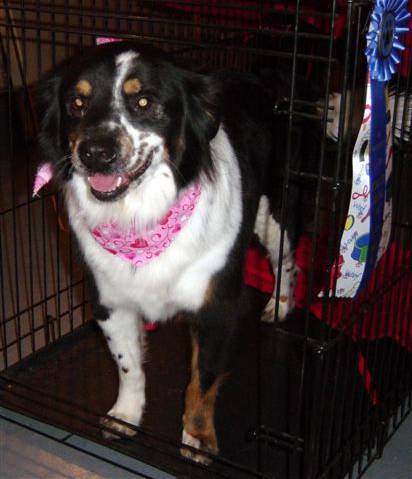
Label: dog